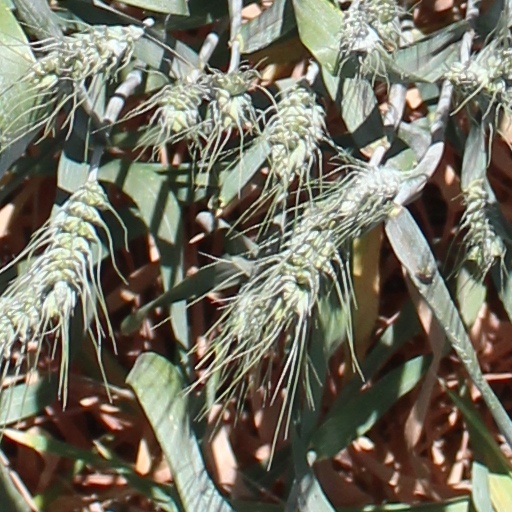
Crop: wheat